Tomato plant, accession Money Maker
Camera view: horizontal (90 deg, fisheye); turntable rotation: 240 degrees
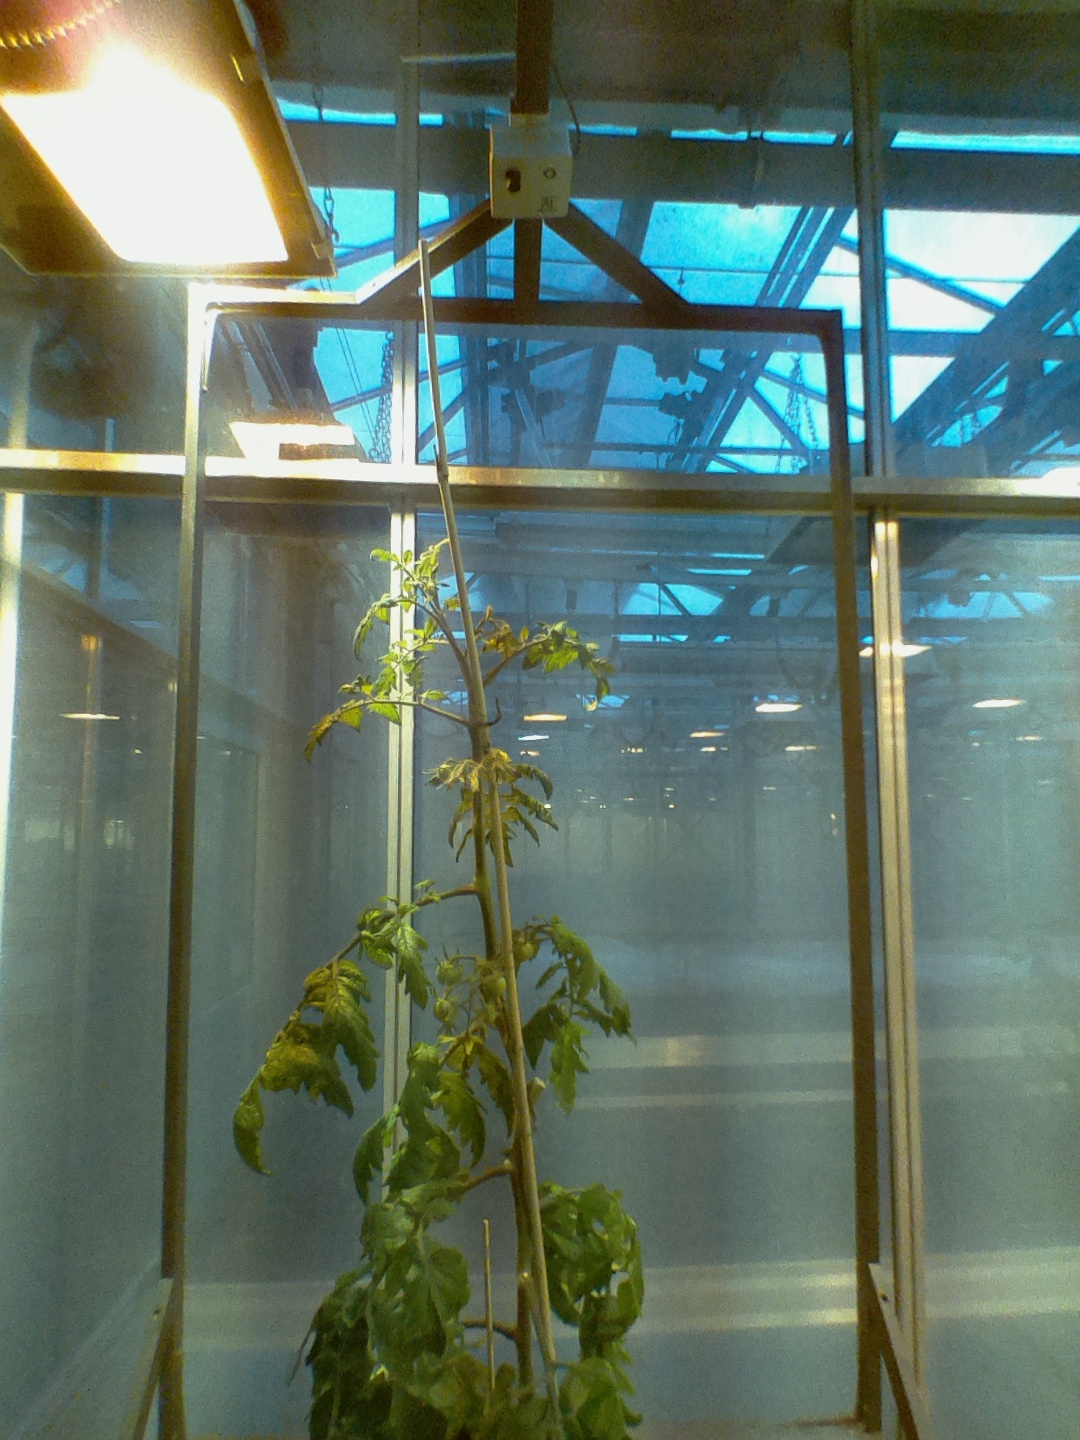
BBCH growth stage 72: 20%-30% of final fruit size